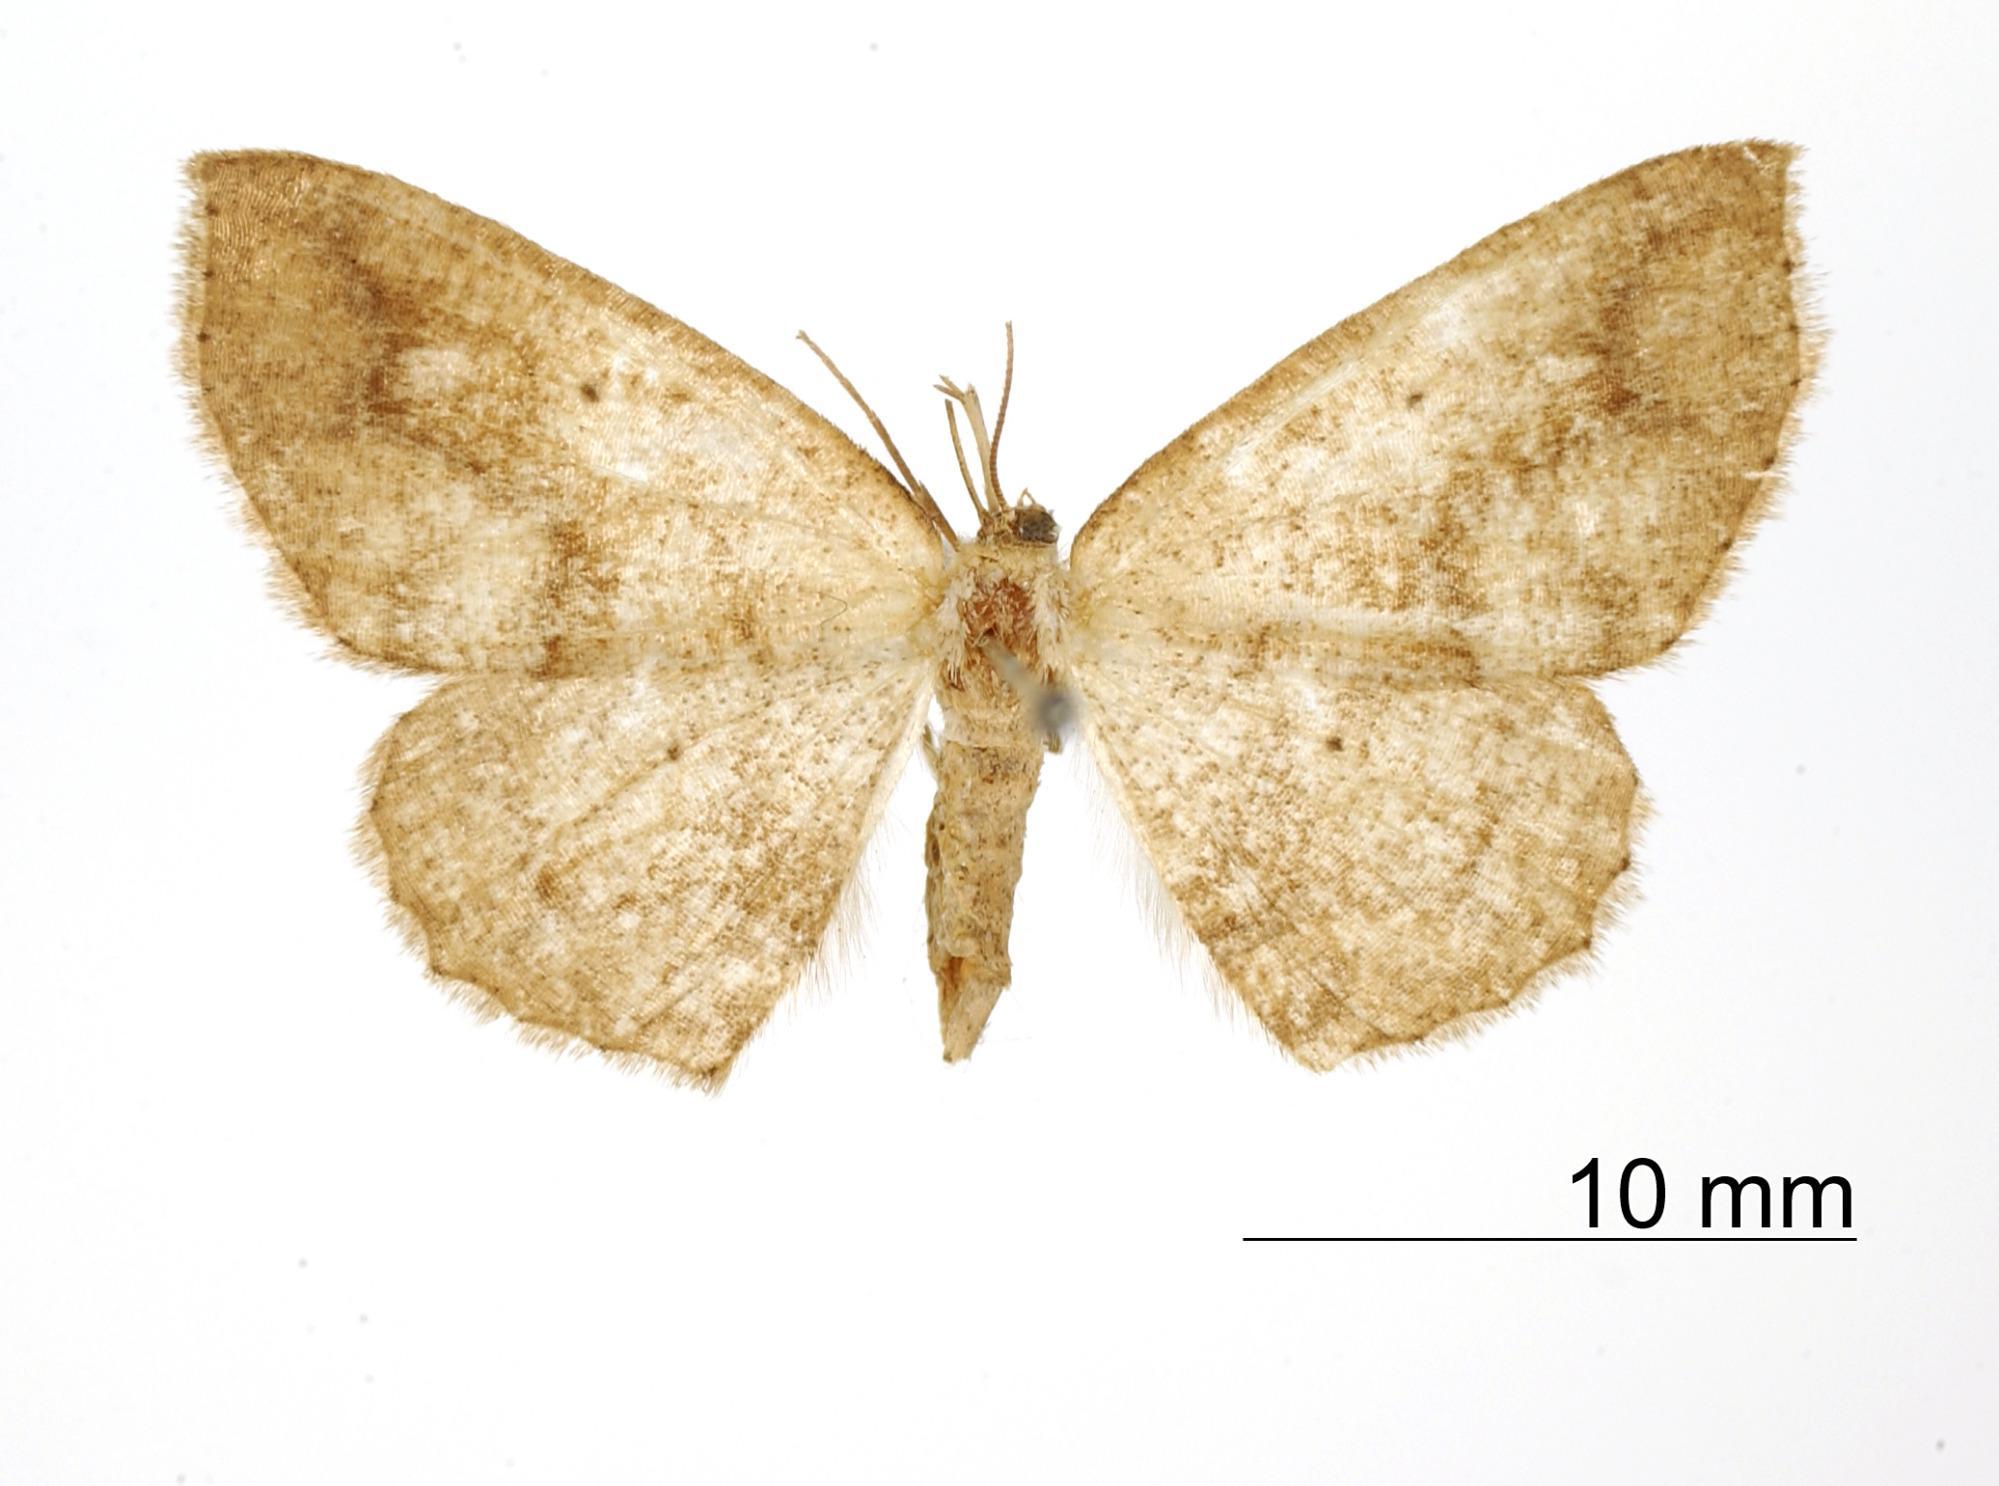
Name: Spilocraspidia umbrilinea
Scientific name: Spilocraspidia umbrilinea Schaus, 1901
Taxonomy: Animalia, Arthropoda, Insecta, Lepidoptera, Geometridae, Ennominae
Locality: Orizaba, Mexico, Mexico